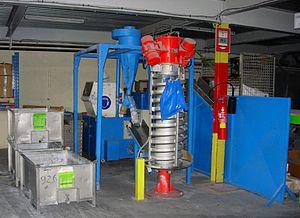
Convoyeur vertical à spirale et broyeur de plastique dans un atelier de plasturgie.